Heritage streetcar

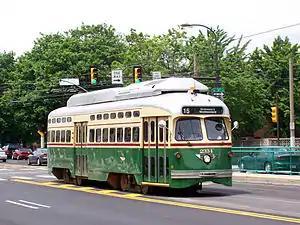
PCC streetcar No. 2334 on SEPTA route 15 in Philadelphia around 2006

In the Netherlands, historic trams are preserved and operated in several cities. In Amsterdam, Rotterdam, and The Hague, dedicated organisations maintain operational heritage vehicles running on regular tram tracks through the city. Additionally, the Netherlands Open Air Museum in Arnhem operates historic trams originally from Rotterdam as a park transport system, allowing visitors to hop on and off to explore different parts of the museum. The heritage tram itself is a popular attraction, showcasing Dutch transport history.